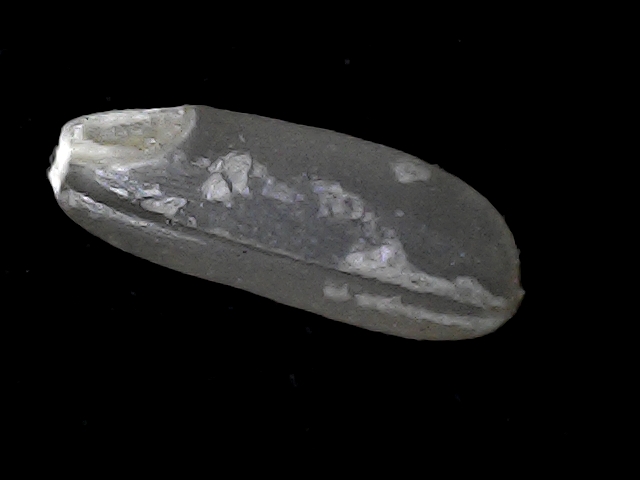
Rice variety: BD93